Barbara Wright (Doctor Who)

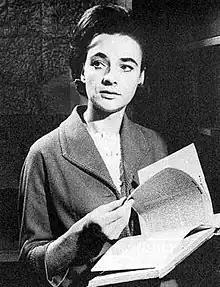
Jacqueline Hill as Barbara Wright

Barbara Wright is a fictional character in the British science fiction television series "Doctor Who" and a companion of the First Doctor. She was one of the programme's first regulars and appeared in the bulk of its first two seasons from 1963 to 1965, played by Jacqueline Hill. Prior to Hill being cast the part had originally been offered to actress Penelope Lee, who turned the role down. Barbara appeared in 16 stories (74 episodes). In the film version of one of the serials, "Dr. Who and the Daleks" (1965), Barbara was played by actress Jennie Linden, but with a very different personality and backstory, which includes her being a granddaughter of "Dr Who".